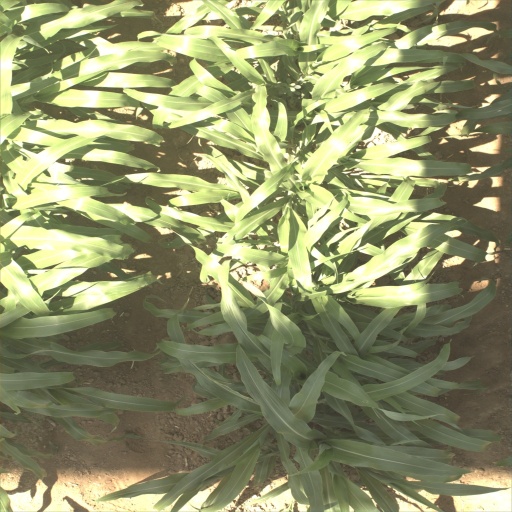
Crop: sorghum